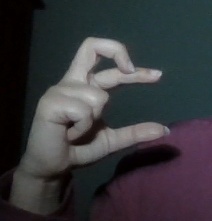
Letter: thal